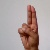
The image shows a hand gesture representing the letter 'U' in Indian Sign Language.